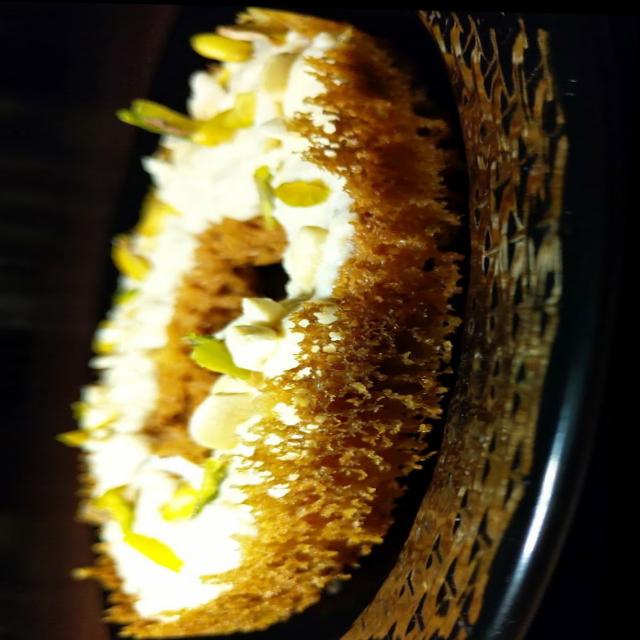
Dish: ghevar